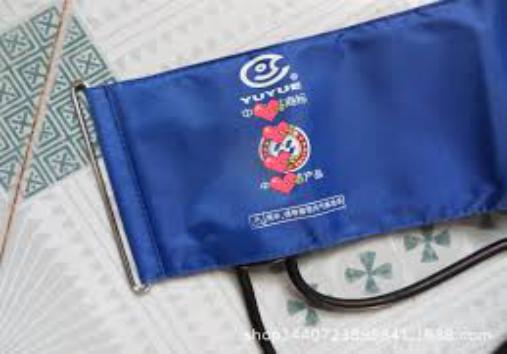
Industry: Medical